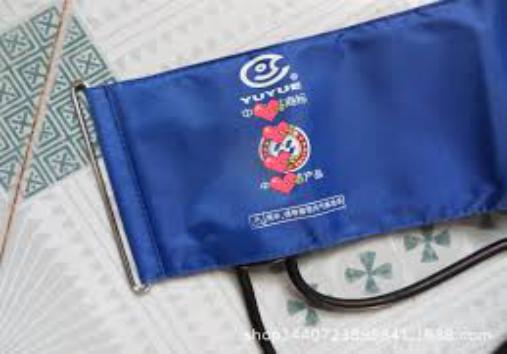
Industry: Medical